Swan Racing

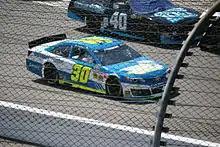
The team's 2013 car at Richmond International Raceway

Following Michael Waltrip's run in the 2013 Daytona 500, Stremme returned to drive for the newly rechristened Swan Racing, with Tony Eury Jr. taking over crew chief duties for the team. The team only recorded four top 20s in the first 26 races. Stremme was released following the September race at Richmond International Raceway, being replaced by Cole Whitt for four races. Whitt finished 39th at Chicagoland Speedway. Four-time Chili Bowl Midget Nationals winner Kevin Swindell ran the No. 30 at New Hampshire Motor Speedway with local sponsor Genny Light, finishing 38th after an accident. Whitt wound up running seven races for the team, while Parker Kligerman started two races at Texas and Homestead-Miami, with sold finishes of 18th and 25th respectively. Overall, the team had five DNF's all season and failed to reach the halfway point of a race only once, when Whitt crashed at Phoenix in November.